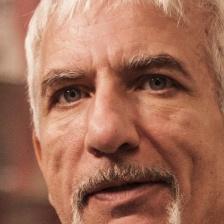
Label: faces